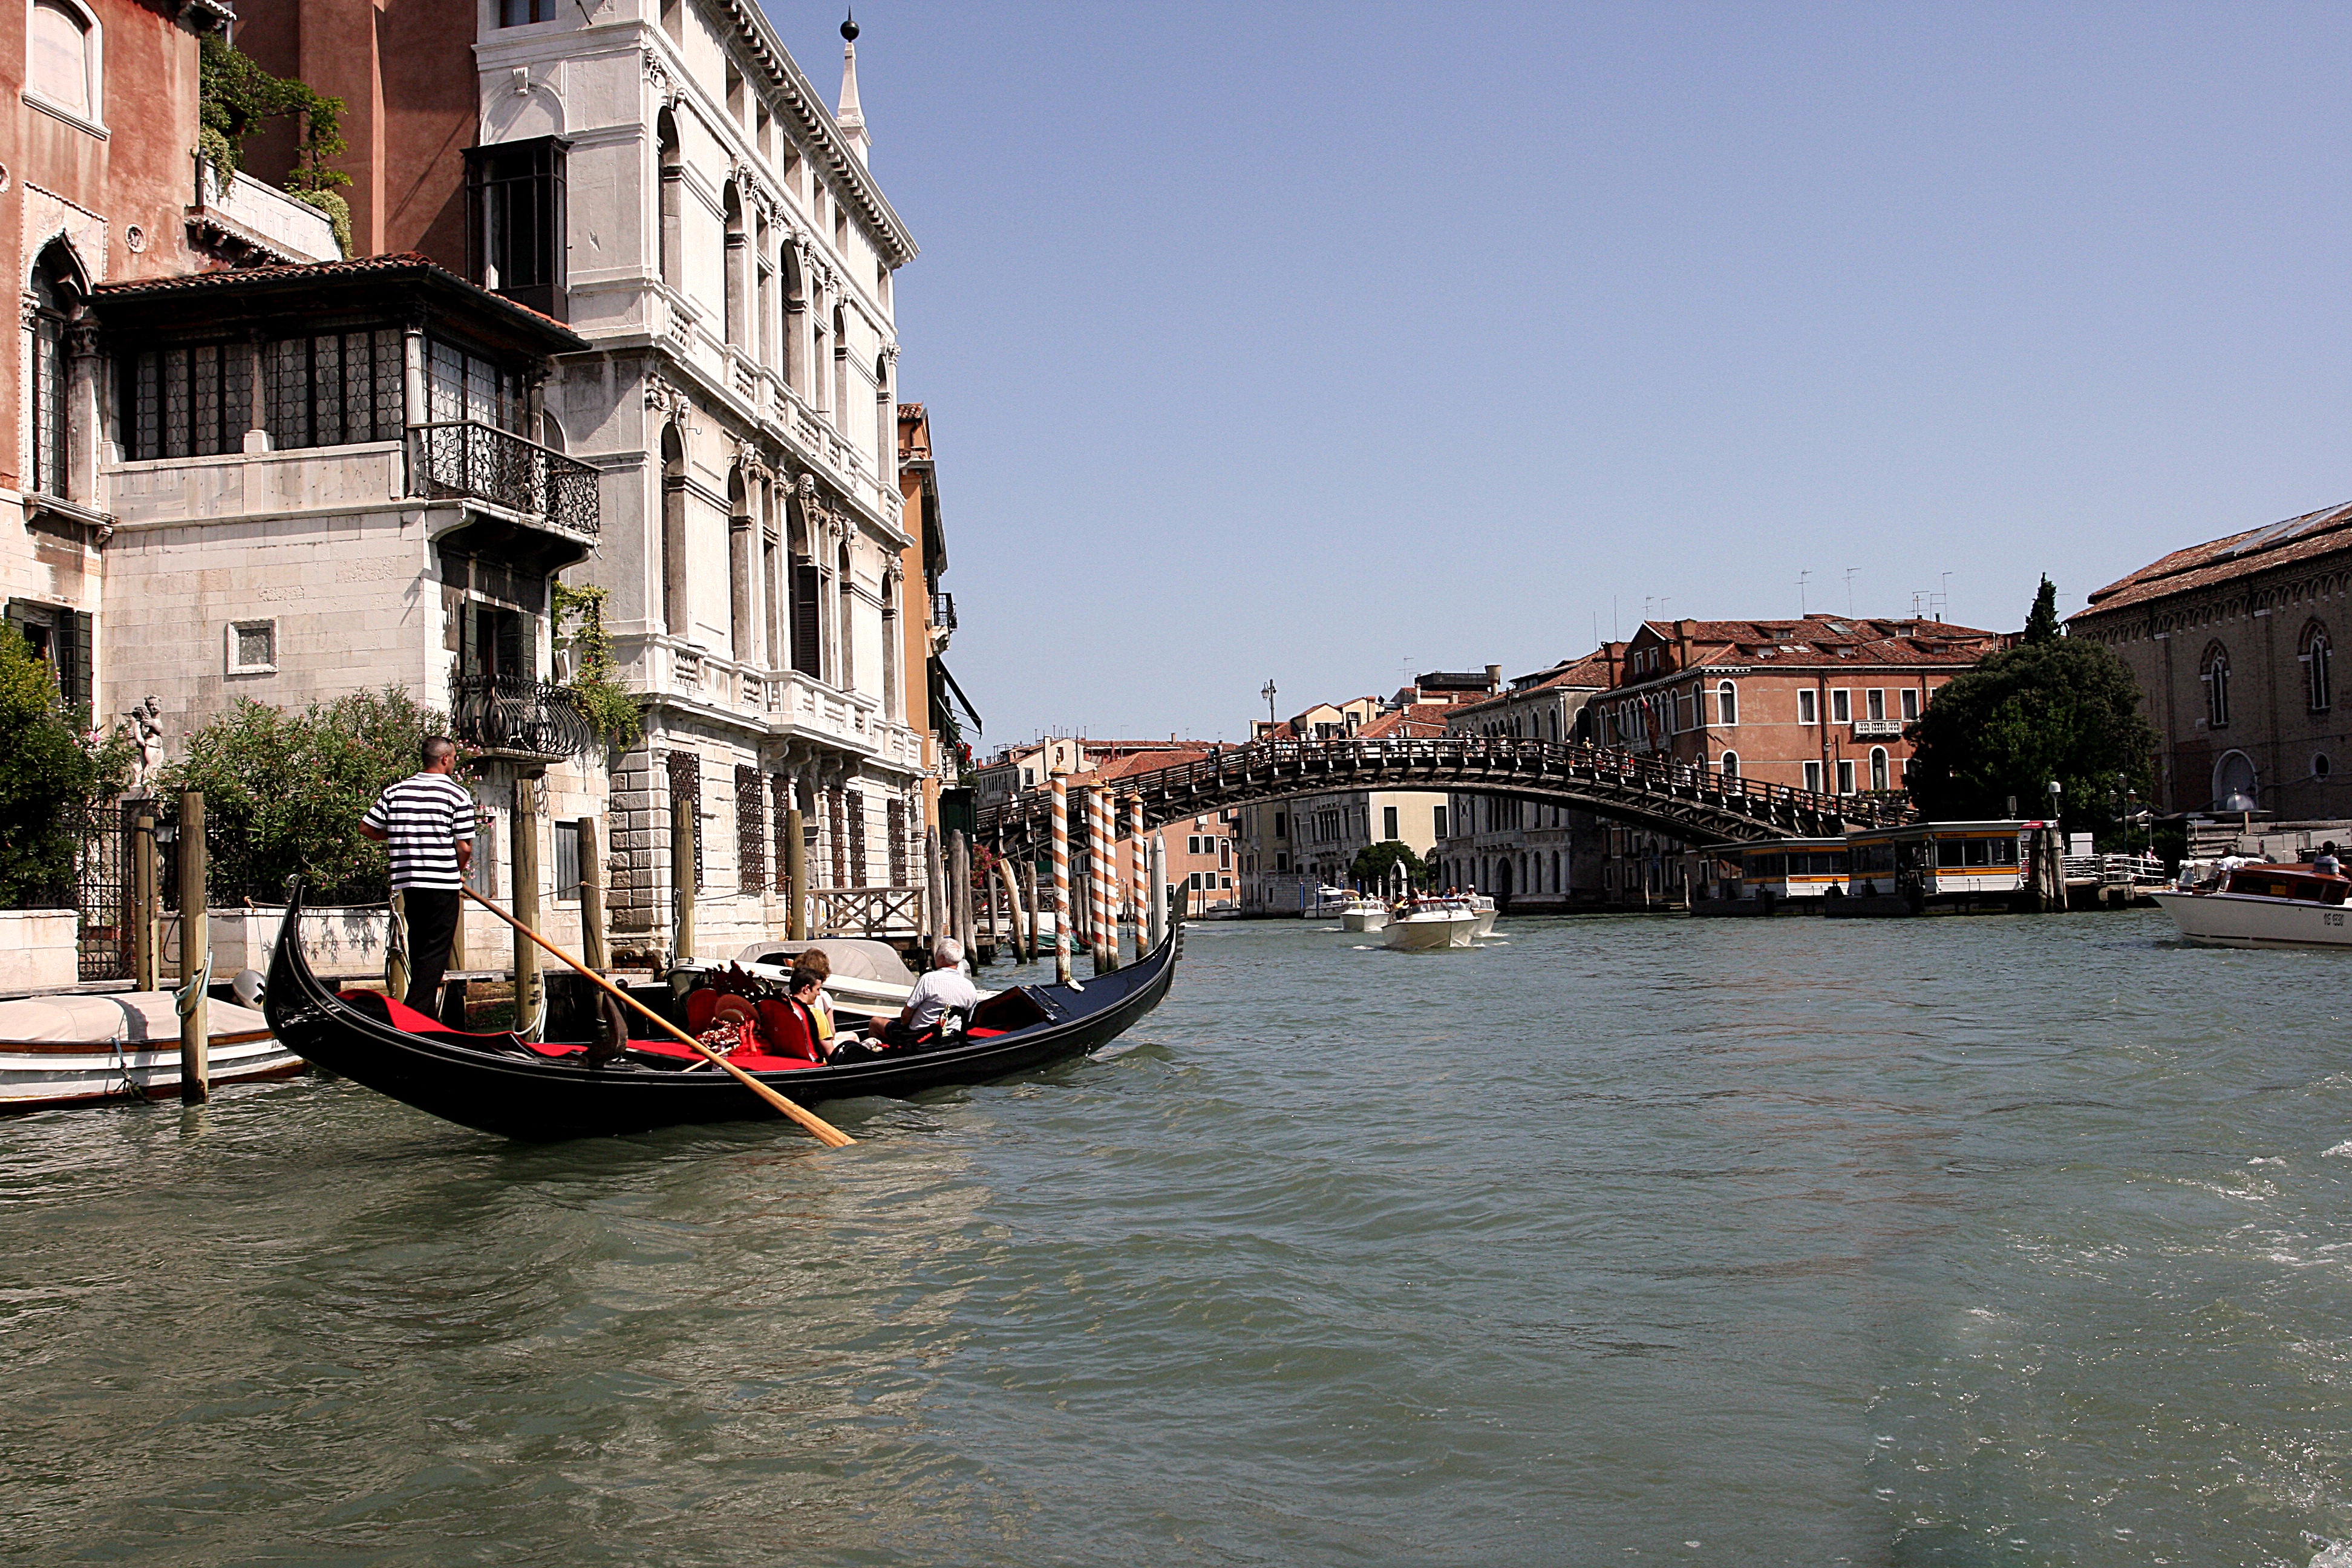
architecture, boat, town, river, canal, travel, vehicle, venice, tourism, waterway, boating, boats, channel, gondola, gondolas, watercraft, monuments, landform, geographical feature